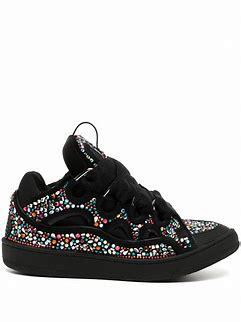
Brand: Lanvin
Model: Curb